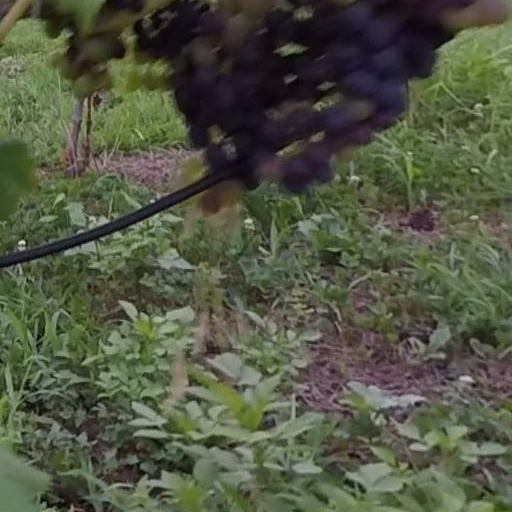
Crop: grape